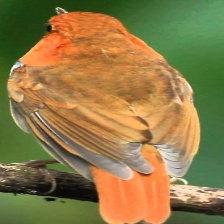
Species: JAPANESE ROBIN
Scientific name: ERITHACUS AKAHIGE
ImageNet parent category: robin